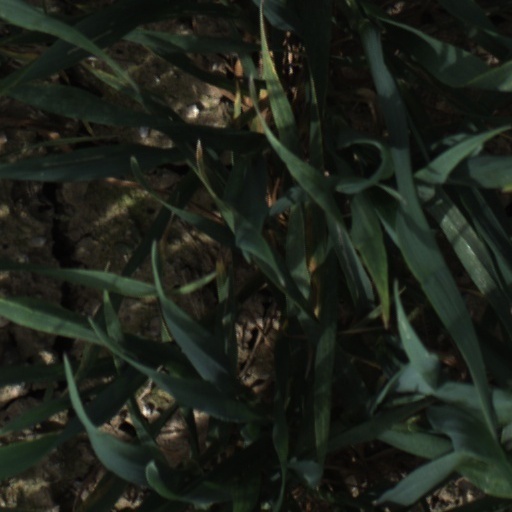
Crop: wheat